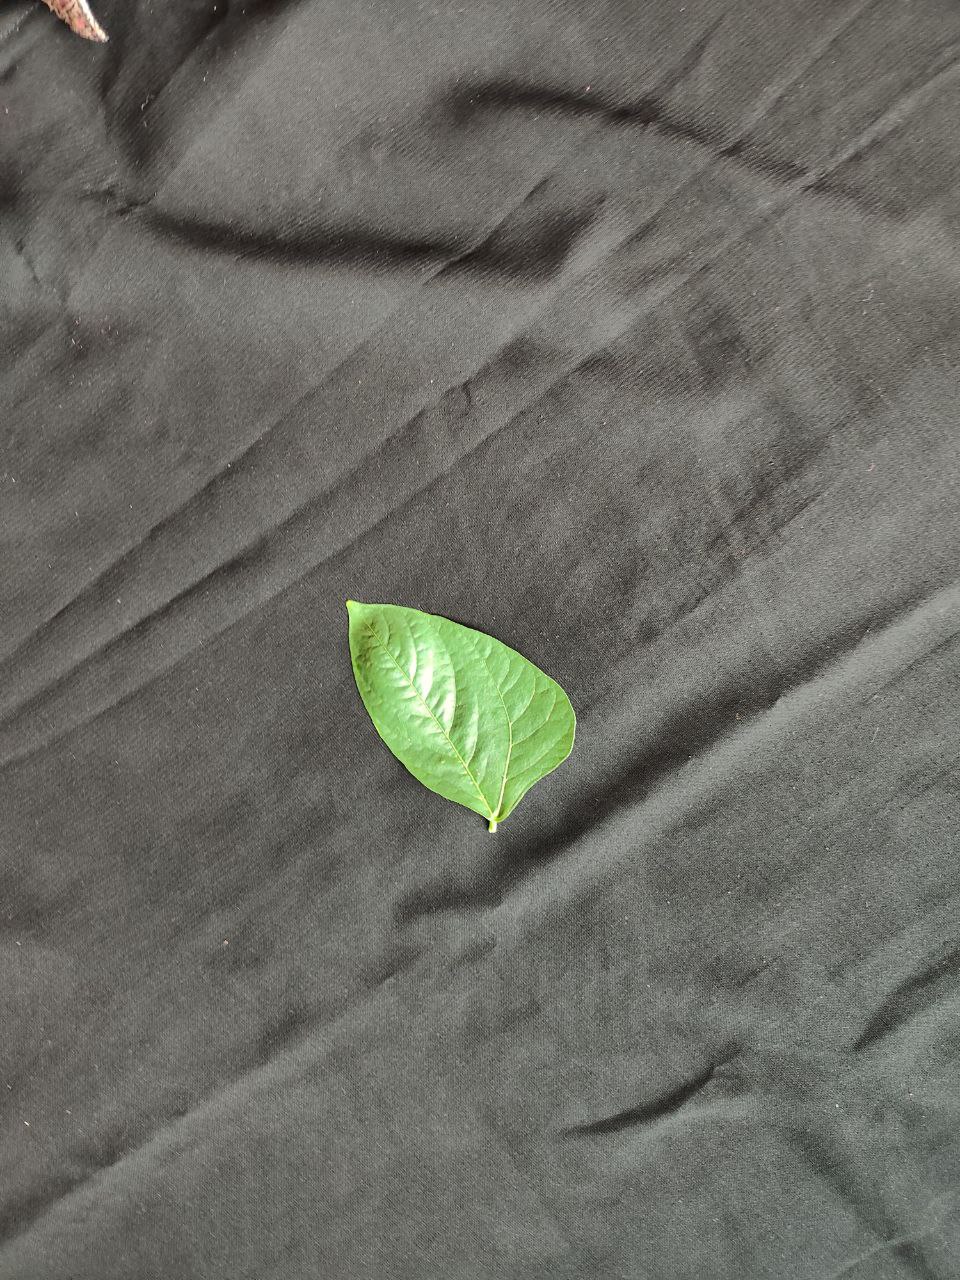
Crop: cowpea
Leaf condition: Fresh Leaf